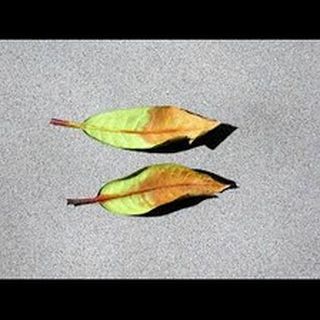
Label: wheat_common_root_rot